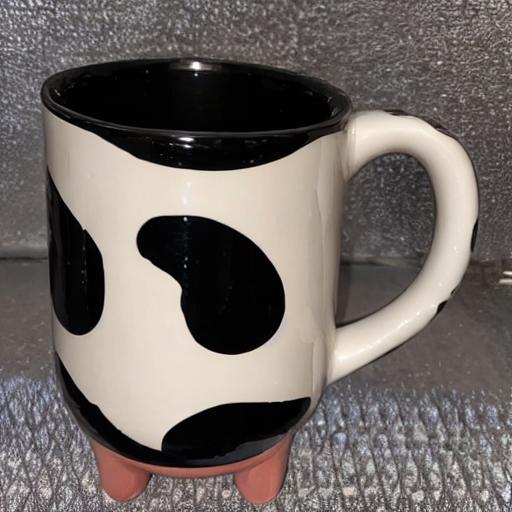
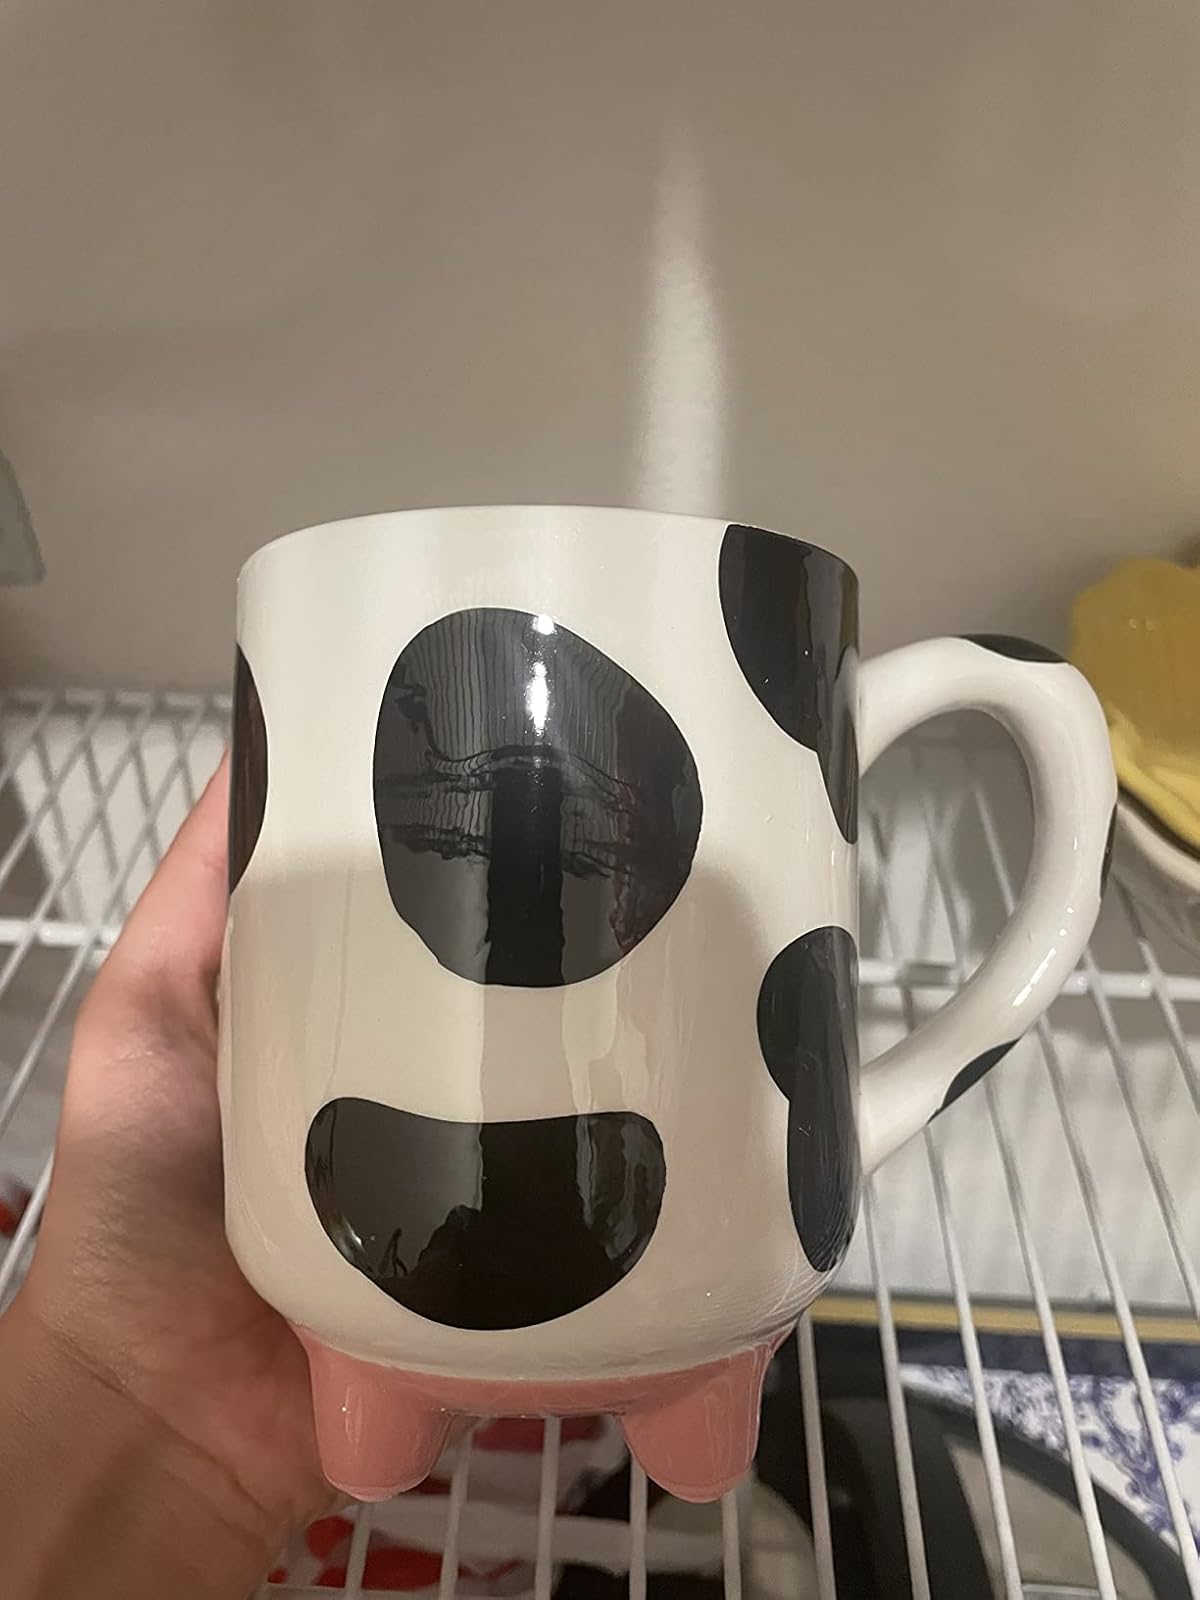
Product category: items_mug
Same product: no